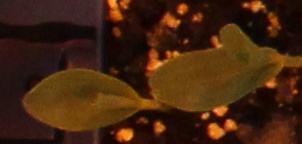
Label: Corn